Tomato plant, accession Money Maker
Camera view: bottom (45 deg); turntable rotation: 300 degrees
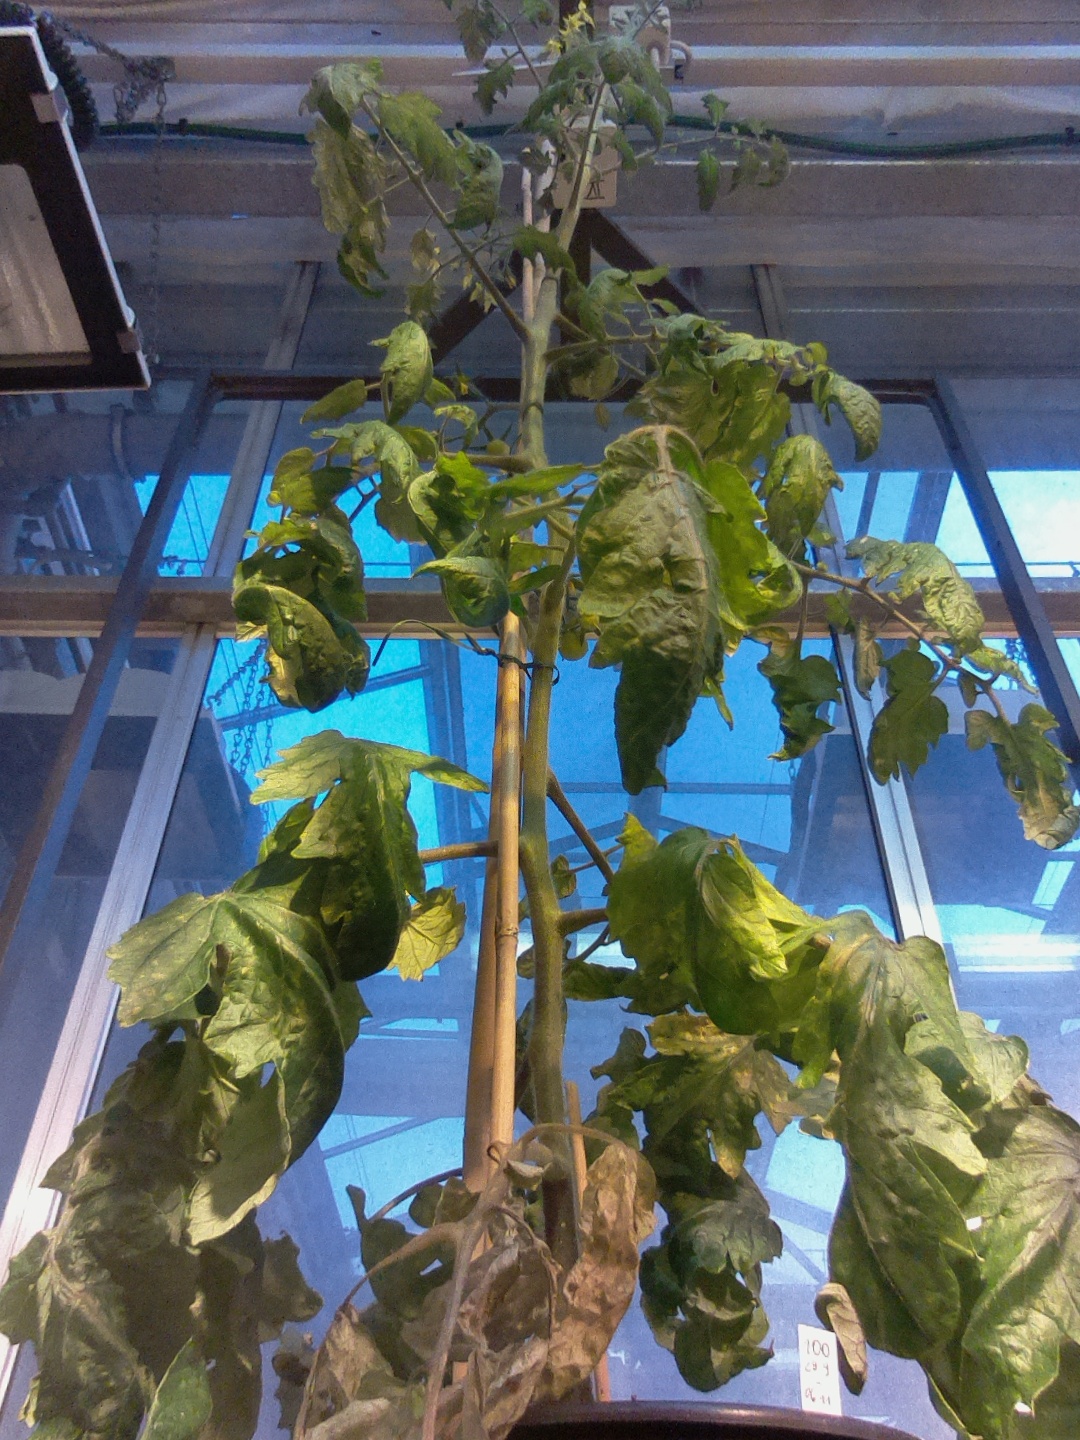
BBCH growth stage 70: Fruits at the main stem or branches visibles